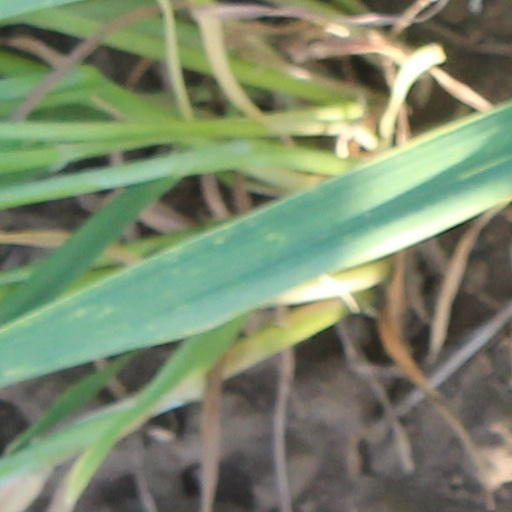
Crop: wheat